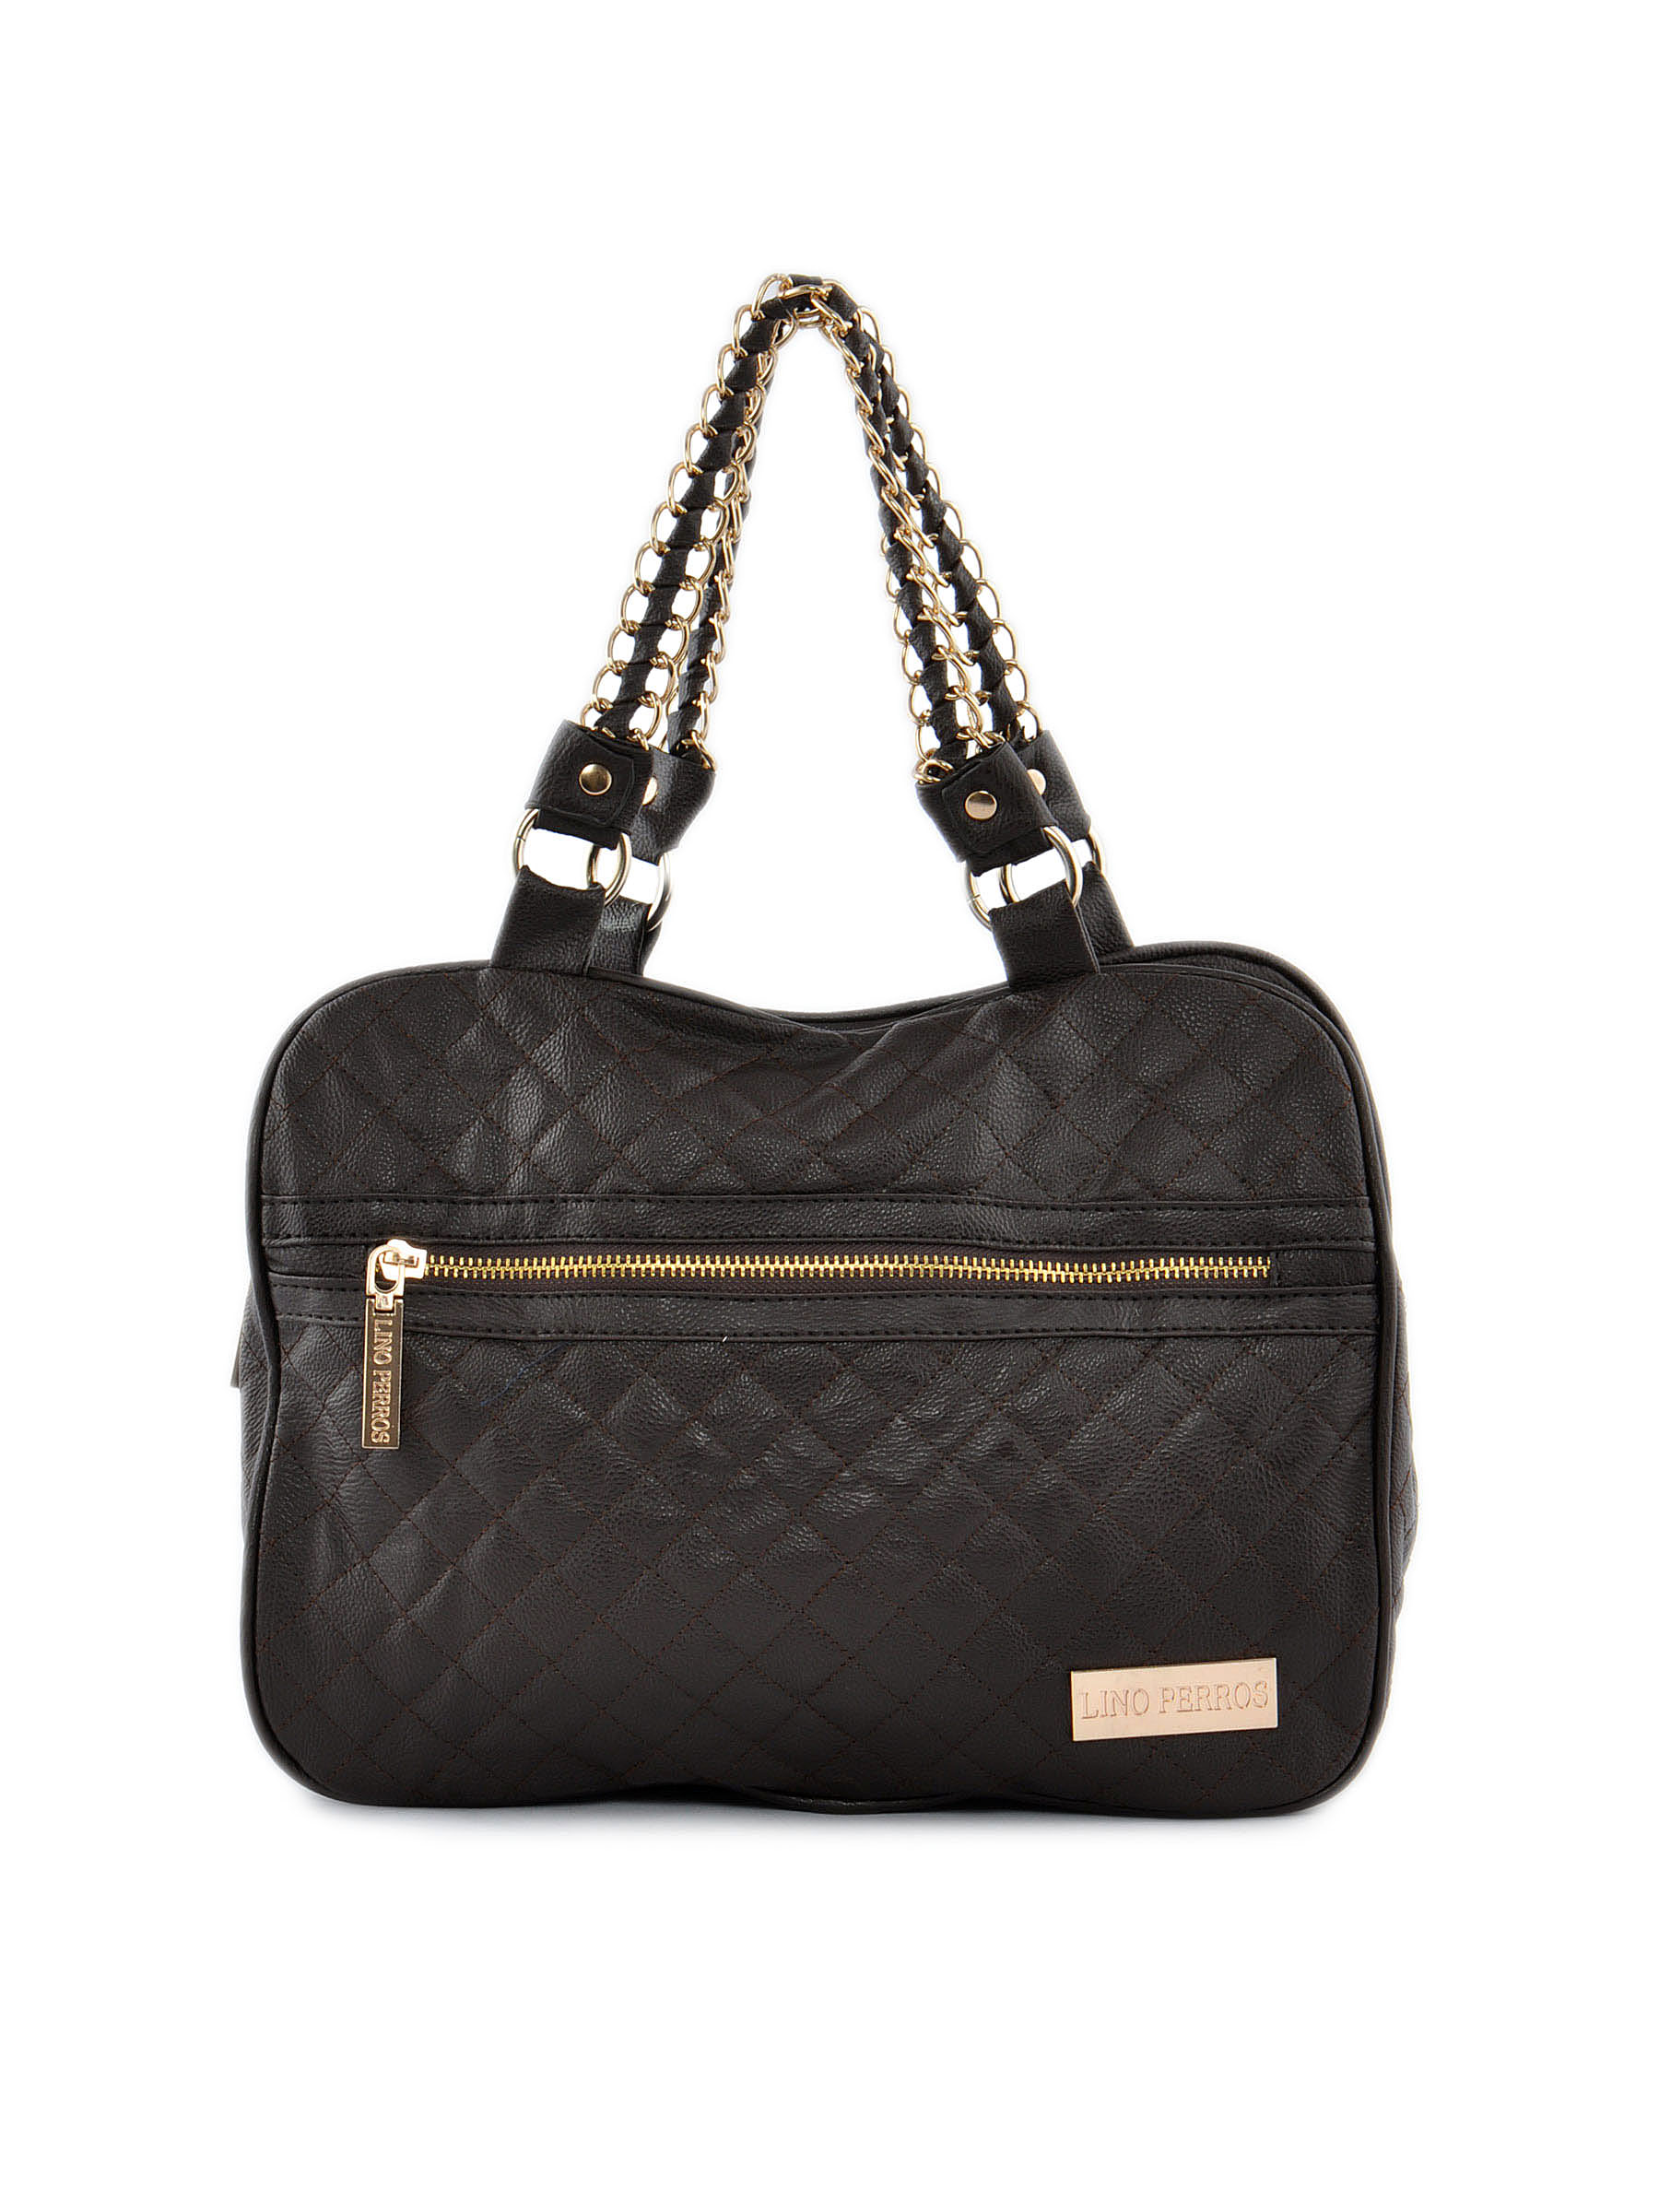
Lino Perros Women Golden Strap Brown Handbag
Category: Accessories / Bags / Handbags
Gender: Women
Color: Brown
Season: Winter 2015
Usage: Casual